Mark L. Donald

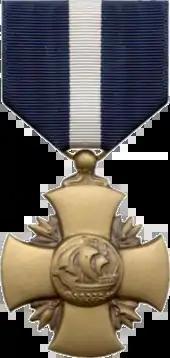
Navy Cross

For extraordinary heroism as Medical Officer assigned to a Joint Operational Unit conducting combat operations against Al Qaida and Taliban enemy forces in support of Operation ENDURING FREEDOM, in October 2003. Lieutenant Donald was part of a multi-vehicle mounted patrol ambushed by extremely heavy fire from rocket-propelled grenades and small arms. When two rocket-propelled grenades exploded immediately in front of his vehicle, Lieutenant Donald exited the vehicle and began returning fire. While under heavy and continuous machine gun fire he pulled the wounded Afghan commander to relative safety behind the vehicle's engine block. He left his position, completely exposing himself to the small arms fire, and pulled a wounded American trapped behind the steering wheel to cover behind the vehicle. He covered the wounded with his own body while returning fire and providing care. In the process, multiple bullets passed through his clothing and equipment. Identifying wounded Afghan personnel in the two lead vehicles, Lieutenant Donald moved to their aid under heavy fire and began medical treatment. After treating the wounded, he took charge of an Afghan squad in disarray, deployed them to break the ambush, and continued to treat numerous critically injured personnel, while arranging for their prompt medical evacuation. That afternoon, while sweeping an area of earlier action, a U.S./Afghan element was ambushed by a platoon-sized enemy force near Lieutenant Donald's position. Knowing personnel were gravely wounded, Lieutenant Donald without hesitation and with complete disregard for his own safety ran 200 meters between opposing forces exposing him to withering and continuous heavy machine gun and small arms fire to render medical treatment to two wounded personnel, one Afghan and one American. He placed himself between the casualties and the extremely heavy enemy fire now directed at him and began emergency medical treatment. Still under intense enemy fire, wounded by shrapnel, and knowingly within dangerously close range of attacking U.S. Army AH-64 Apache helicopter rockets, he organized the surviving Afghan soldiers and led a 200-meter fighting withdrawal to friendly positions. Lieutenant Donald coordinated the medical evacuation of wounded soldiers and withdrew overland back to base before treating his own wounds. By his heroic display of decisive and tenacious leadership, unyielding courage in the face of constant enemy fire, and utmost devotion to duty, Lieutenant Donald reflected great credit upon himself and upheld the highest traditions of the United States Naval Service.